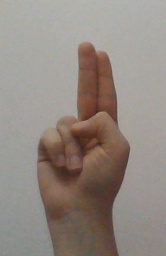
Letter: taa